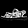
Label: Sandal